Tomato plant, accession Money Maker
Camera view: vertical (180 deg); turntable rotation: 300 degrees
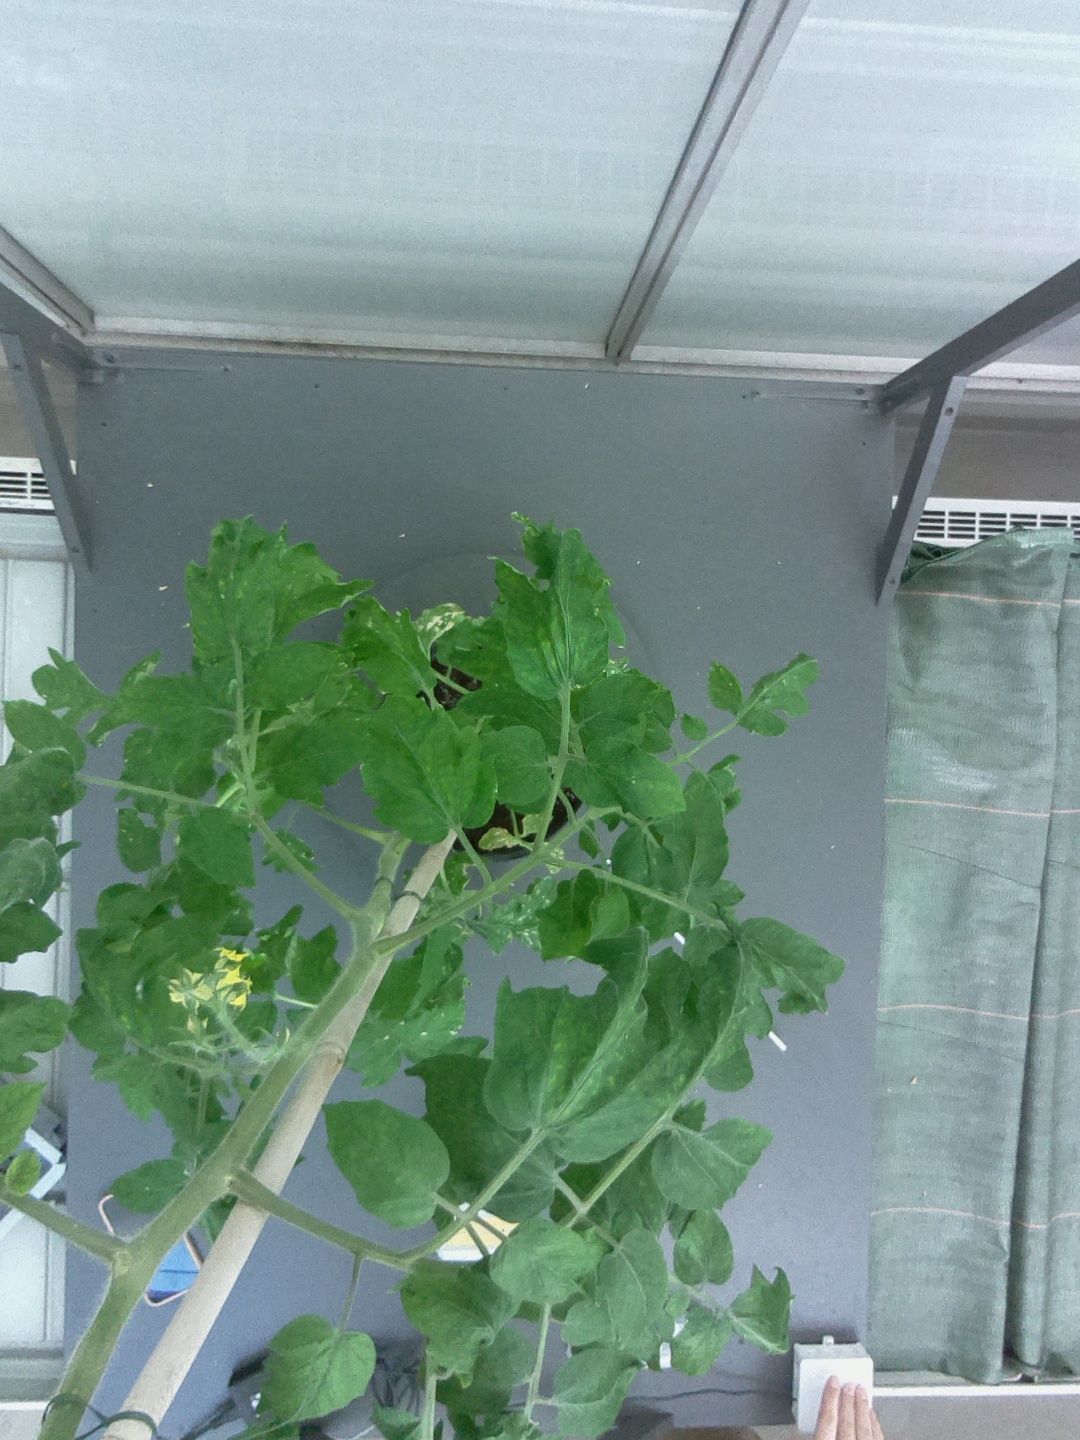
BBCH growth stage 70: Fruits at the main stem or branches visibles